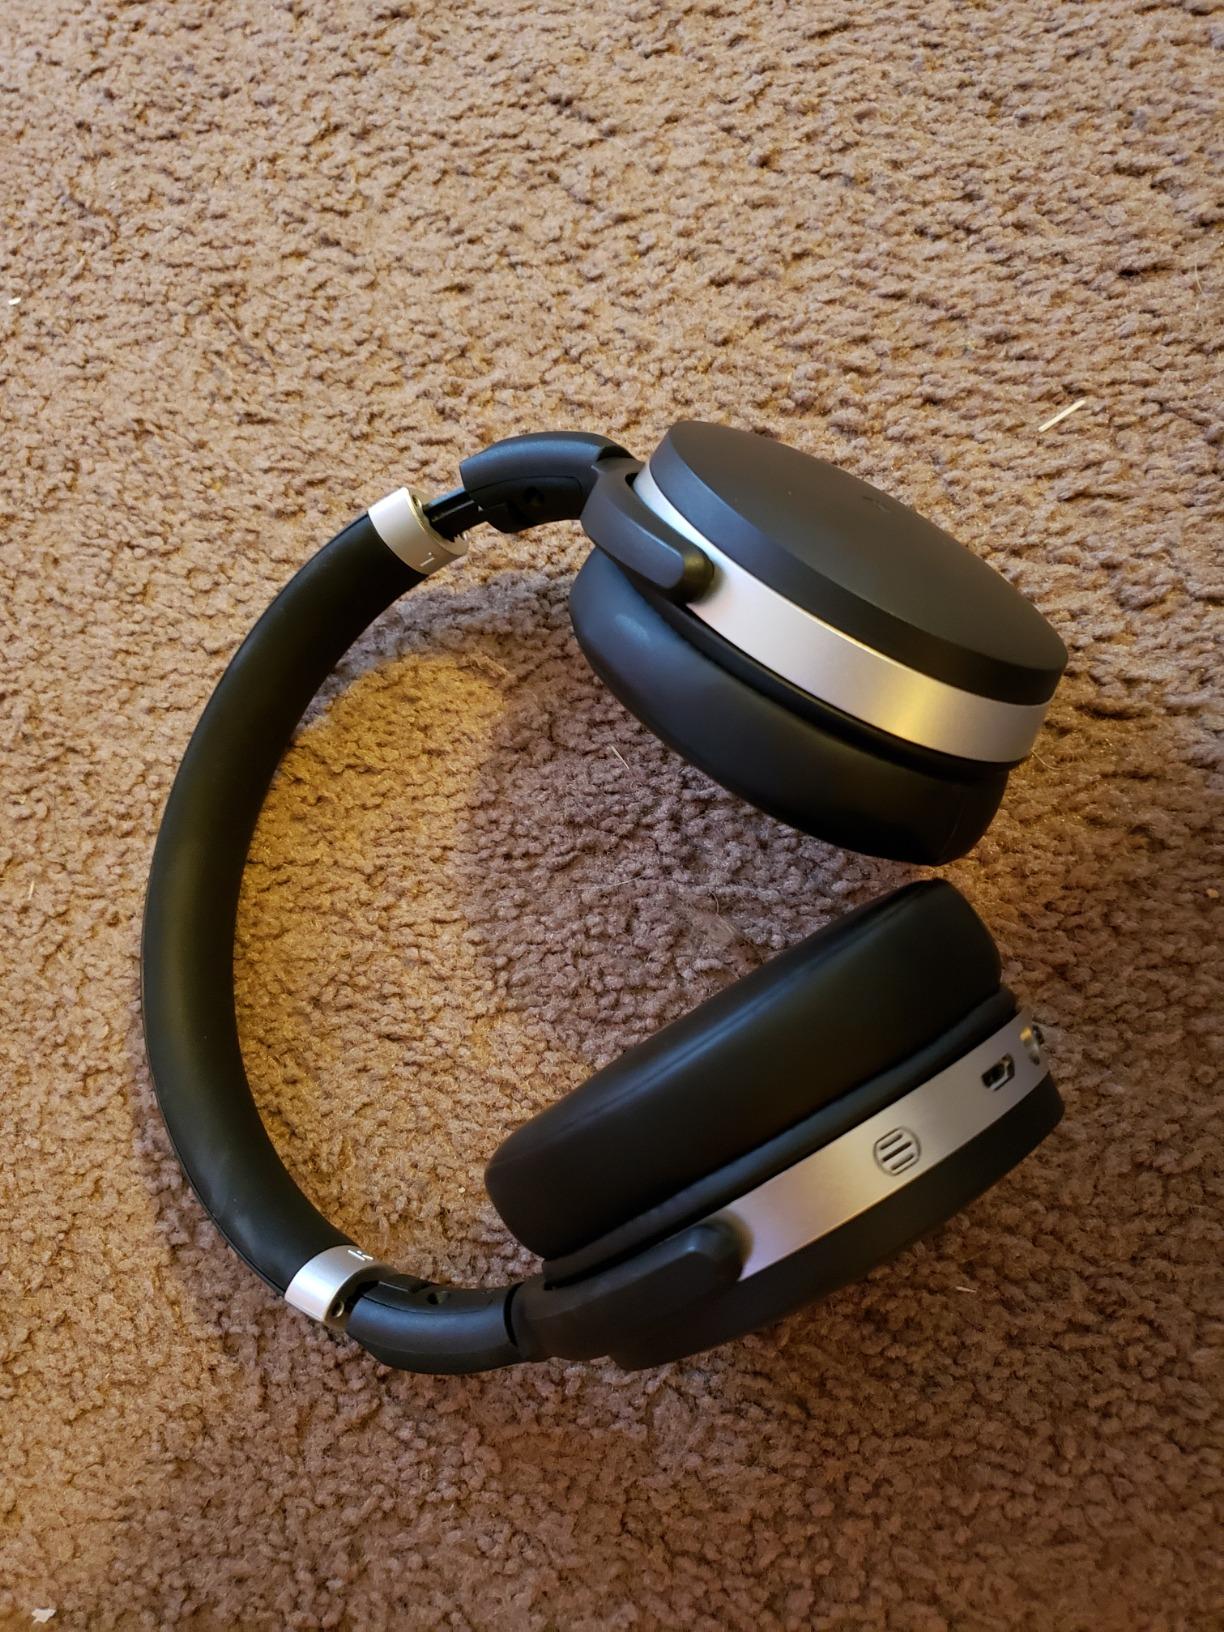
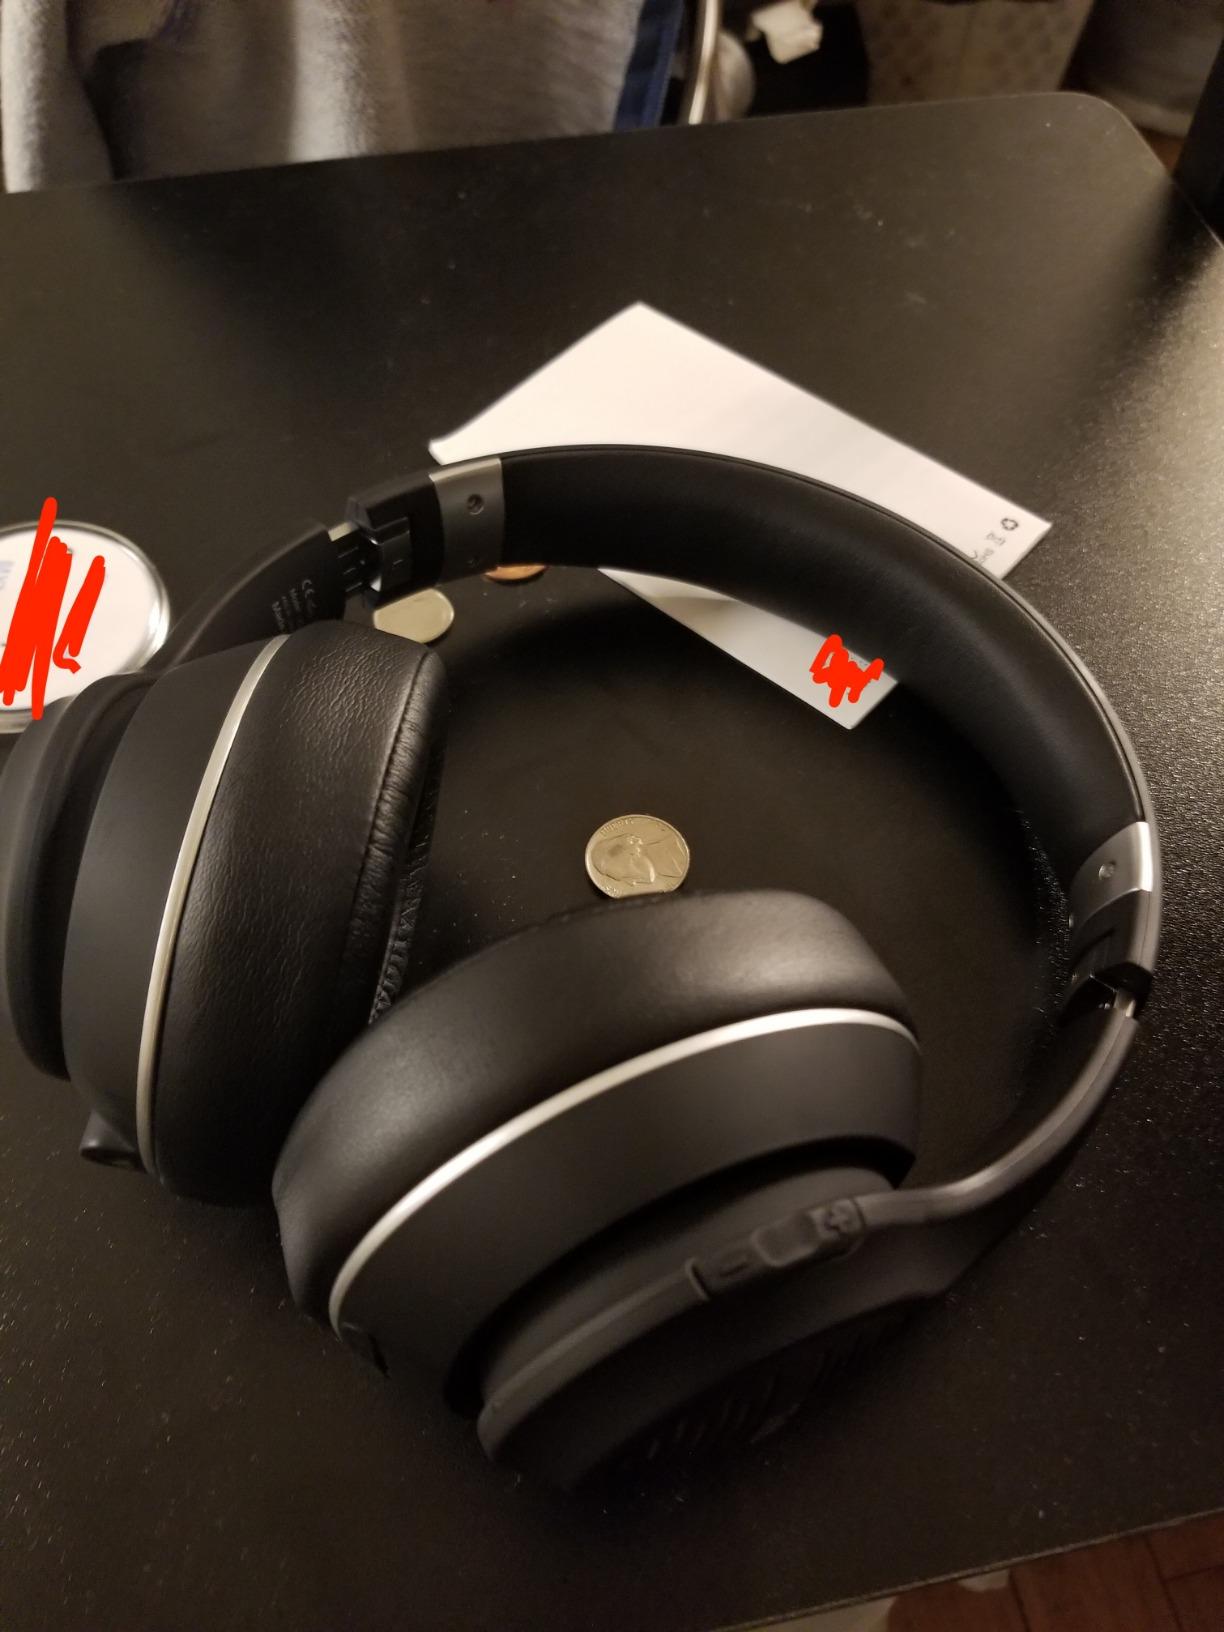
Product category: headphones
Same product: no